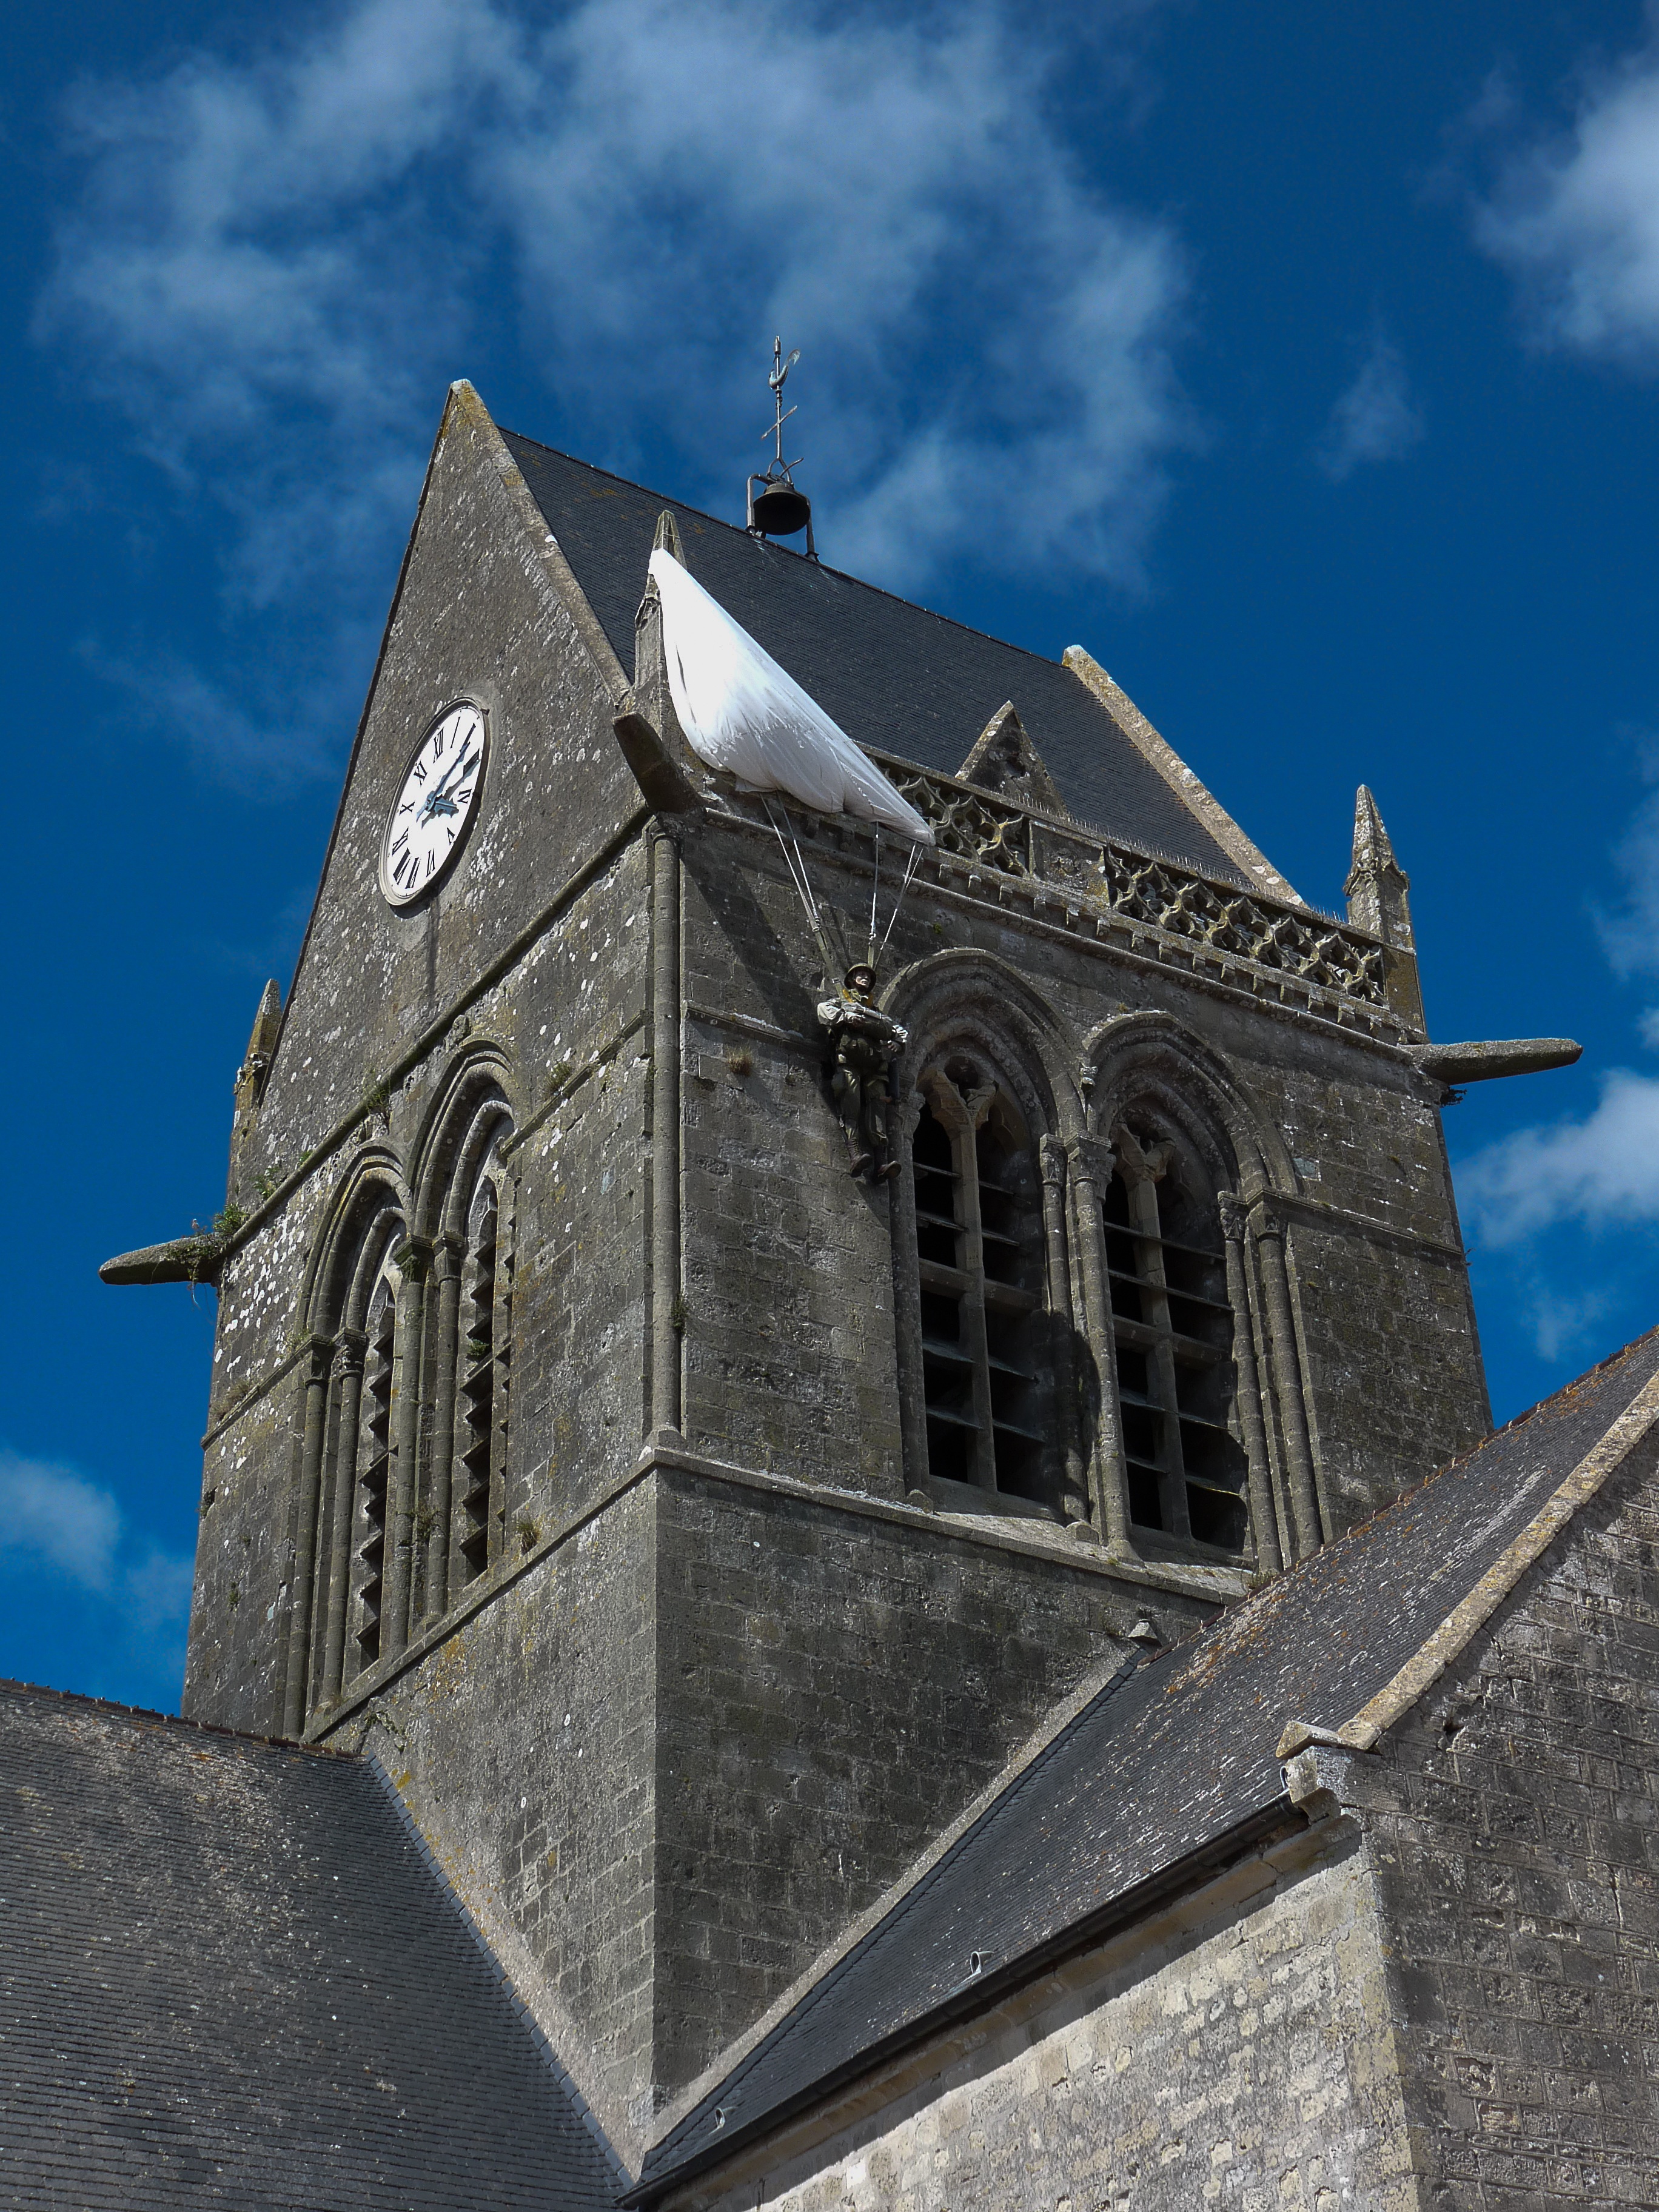
architecture, house, building, tower, landmark, facade, church, chapel, place of worship, bell tower, spire, steeple, monastery, normandy, landing, d day, paratrooper, holy mother church